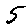
Label: 5